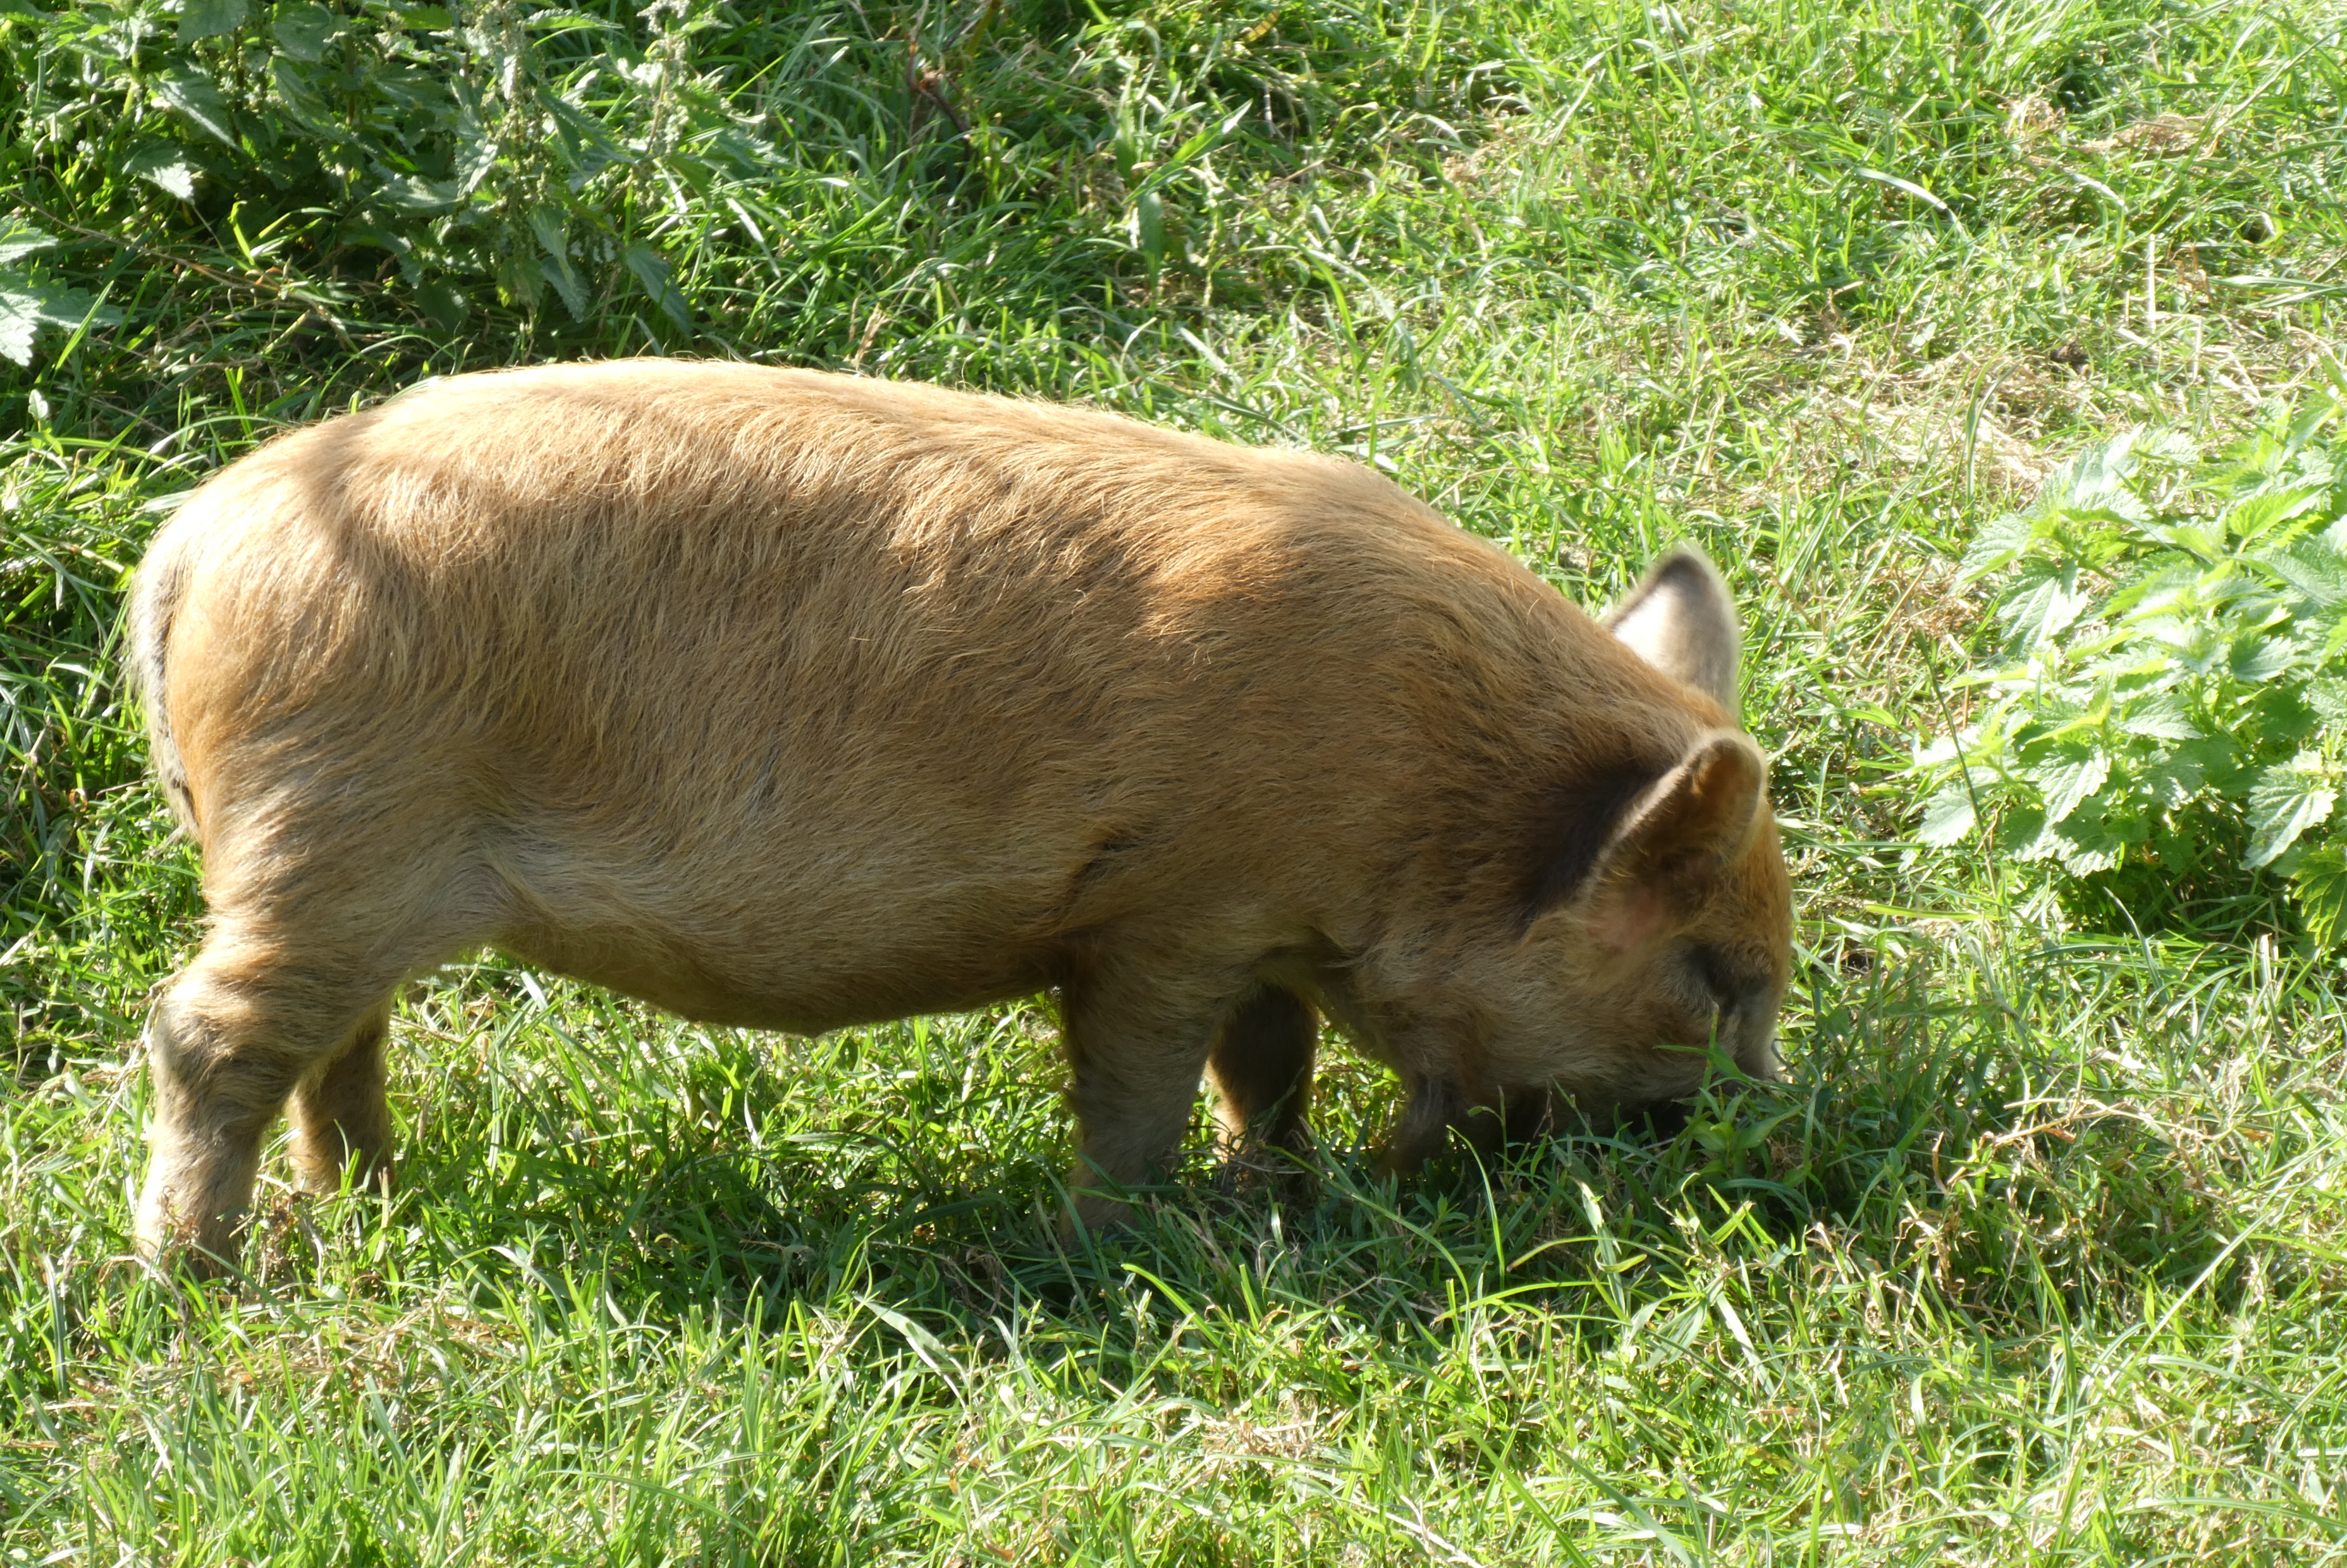
kune kune pig, new breed, pig, piglet, hairy, wattles, petting zoo, breeding, snout, funny, nature, cute, mammals, vertebrate, domestic pig, mammal, terrestrial animal, suidae, pasture, grazing, livestock, grass, boar, wildlife, grassland, organism, adaptation, fawn, fodder, meadow